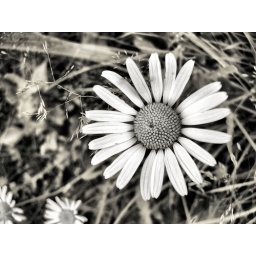
do it in black and white